Crazy Handful of Nothin'

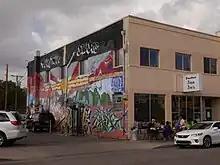
The cafe Java Joe's was used as the location for Tuco's headquarters.

The episode was written by George Mastras and directed by Bronwen Hughes; it aired on AMC in the United States and Canada on March 2, 2008.